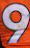
Number: 9